Ninja Spirit

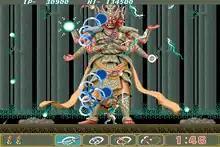
Arcade screenshot

Tsukikage's journey takes him through seven stages, varying from woodlands, wastelands, swamps, temples, and cliffs. Each stage begins with the player slashing their way to the end until they confront a level boss.